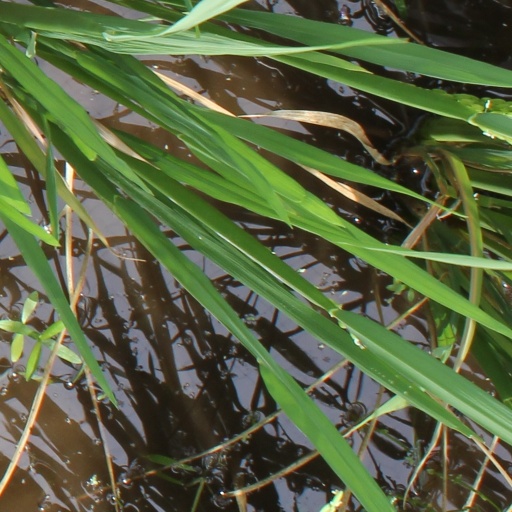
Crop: rice